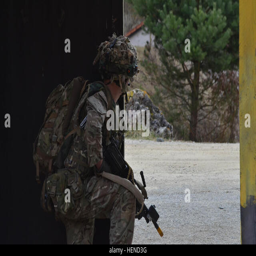
a soldier provides security during a mission